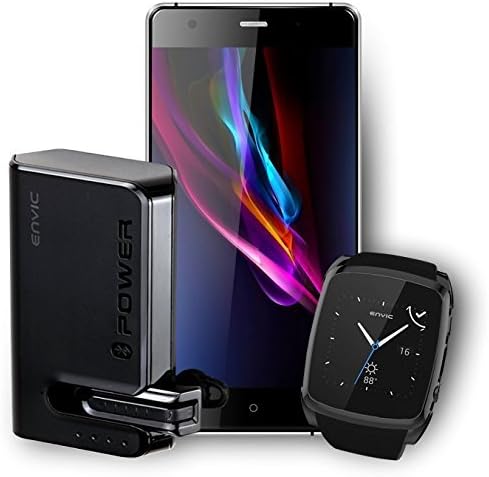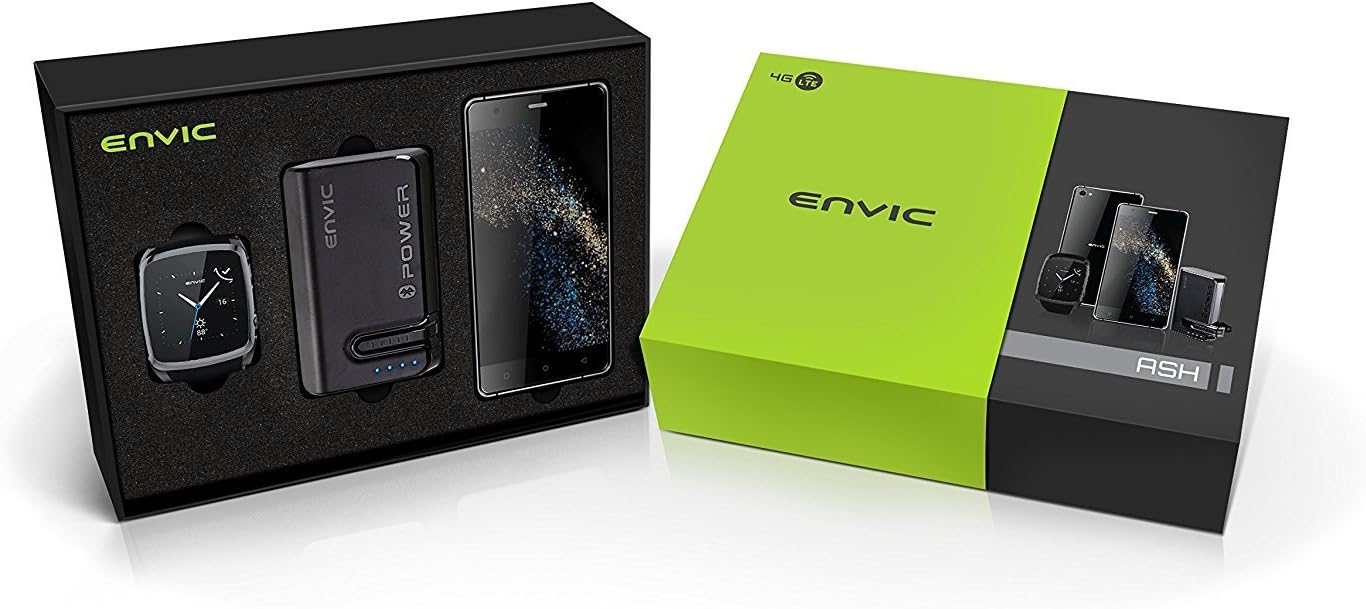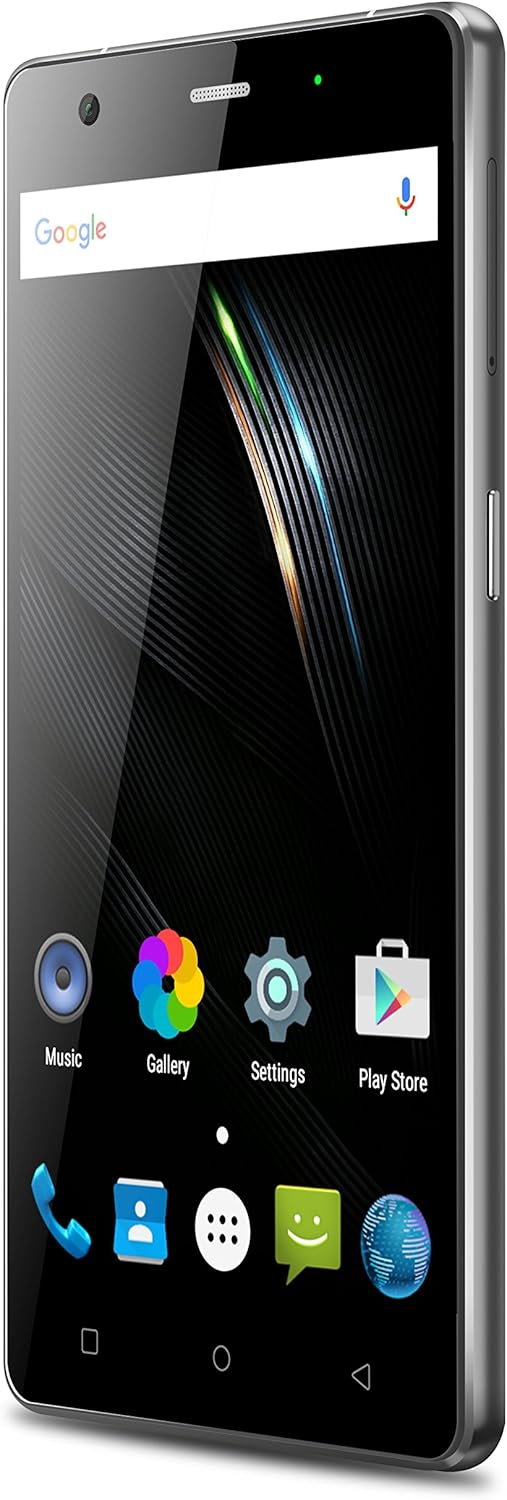
ENVIC ASH LTE Unlocked Cell Phone Bundle (13 Items)
Category: Cell Phones & Accessories
ASH Functionality & Features to fit your daily groove! ''The ENVIC ESP-01 Smartphone Essentials Bundle'' are carefully crafted and brought together to match your lifestyle needs and preferences. These exquisite collections are fully equipped to accompany you whether you are delivering a corporate presentation, hosting a party or travelling on long distances, ENVIC will keep you entertained and connected with your world and lifestyle. ENVIC introduces a Unique Value Pack which is an excellent combination of style and elegance. This excellent package comes with: - Unlocked LTE Dual SIM Smart Phone that supports Band 12 - Quality Smart Watch which supports IOS & Android - Power Bank with Bluetooth Headset - Headset - 32 GB SD Card Car Charger - Wall Charger - Phone Case - Screen Protector - SMART PHONE The ENVIC ESP-01 Smartphone is an excellent combination of style and elegance. Power-packed with features that are just perfect to provide you a seamless browsing experience. Specifications Dimensions: 143 x 71.4 x 6.65mm Display: 5.0 HD (1280 x 720 px) Screen: Capacitive Multi-touch screen Connectivity: Dual SIM, Dual Standby Operating System: Android 6.0 Marshmallow Processor: 1.3 GHz Quad-core Flash Memory: 2 GB RAM + 16 GB ROM Main Camera: 12 MP AF & Flash Light Front Camera: 8 MP Battery Type: 1900 mAh Polymer Lithium Ion Battery Capacity: 2000 mAh Charging Limited Voltage : 4.35 V Support GPS/WiFi (802.11 b/g/n), G-sensor, Proximity Sensor, Bluetooth, 3.5 mm Audio Jack Up to 32 GB External Memory, MP3/MP4/FM H.263, H.264, AVC Network GSM: 850/900/1800/1900 3G: UMTS 850/1700/1900 LTE: Band 2, 4, 5, 12, 17
Features: Connectivity: Dual sim, dual standby, LTE phone supports bands 2/4/5/12/17 GSM 850/900/1800/1900 3g. | Elegantly designed slim smartphone android 6.0 Marshmello OS with 5.0" HD (1280 x 720 px) capacitive. | Processor: 1.3 Ghz quad-core and flash memory: 2 GB RAM + 16 GB ROM up to 32 GB external memory. | Smart watch with 2g sim card, call capability, supports android and iOS, notifications for SMS. | What's inside the box: LTE dual sim, smart watch, power bank, Bluetooth speaker and multiple valuable.